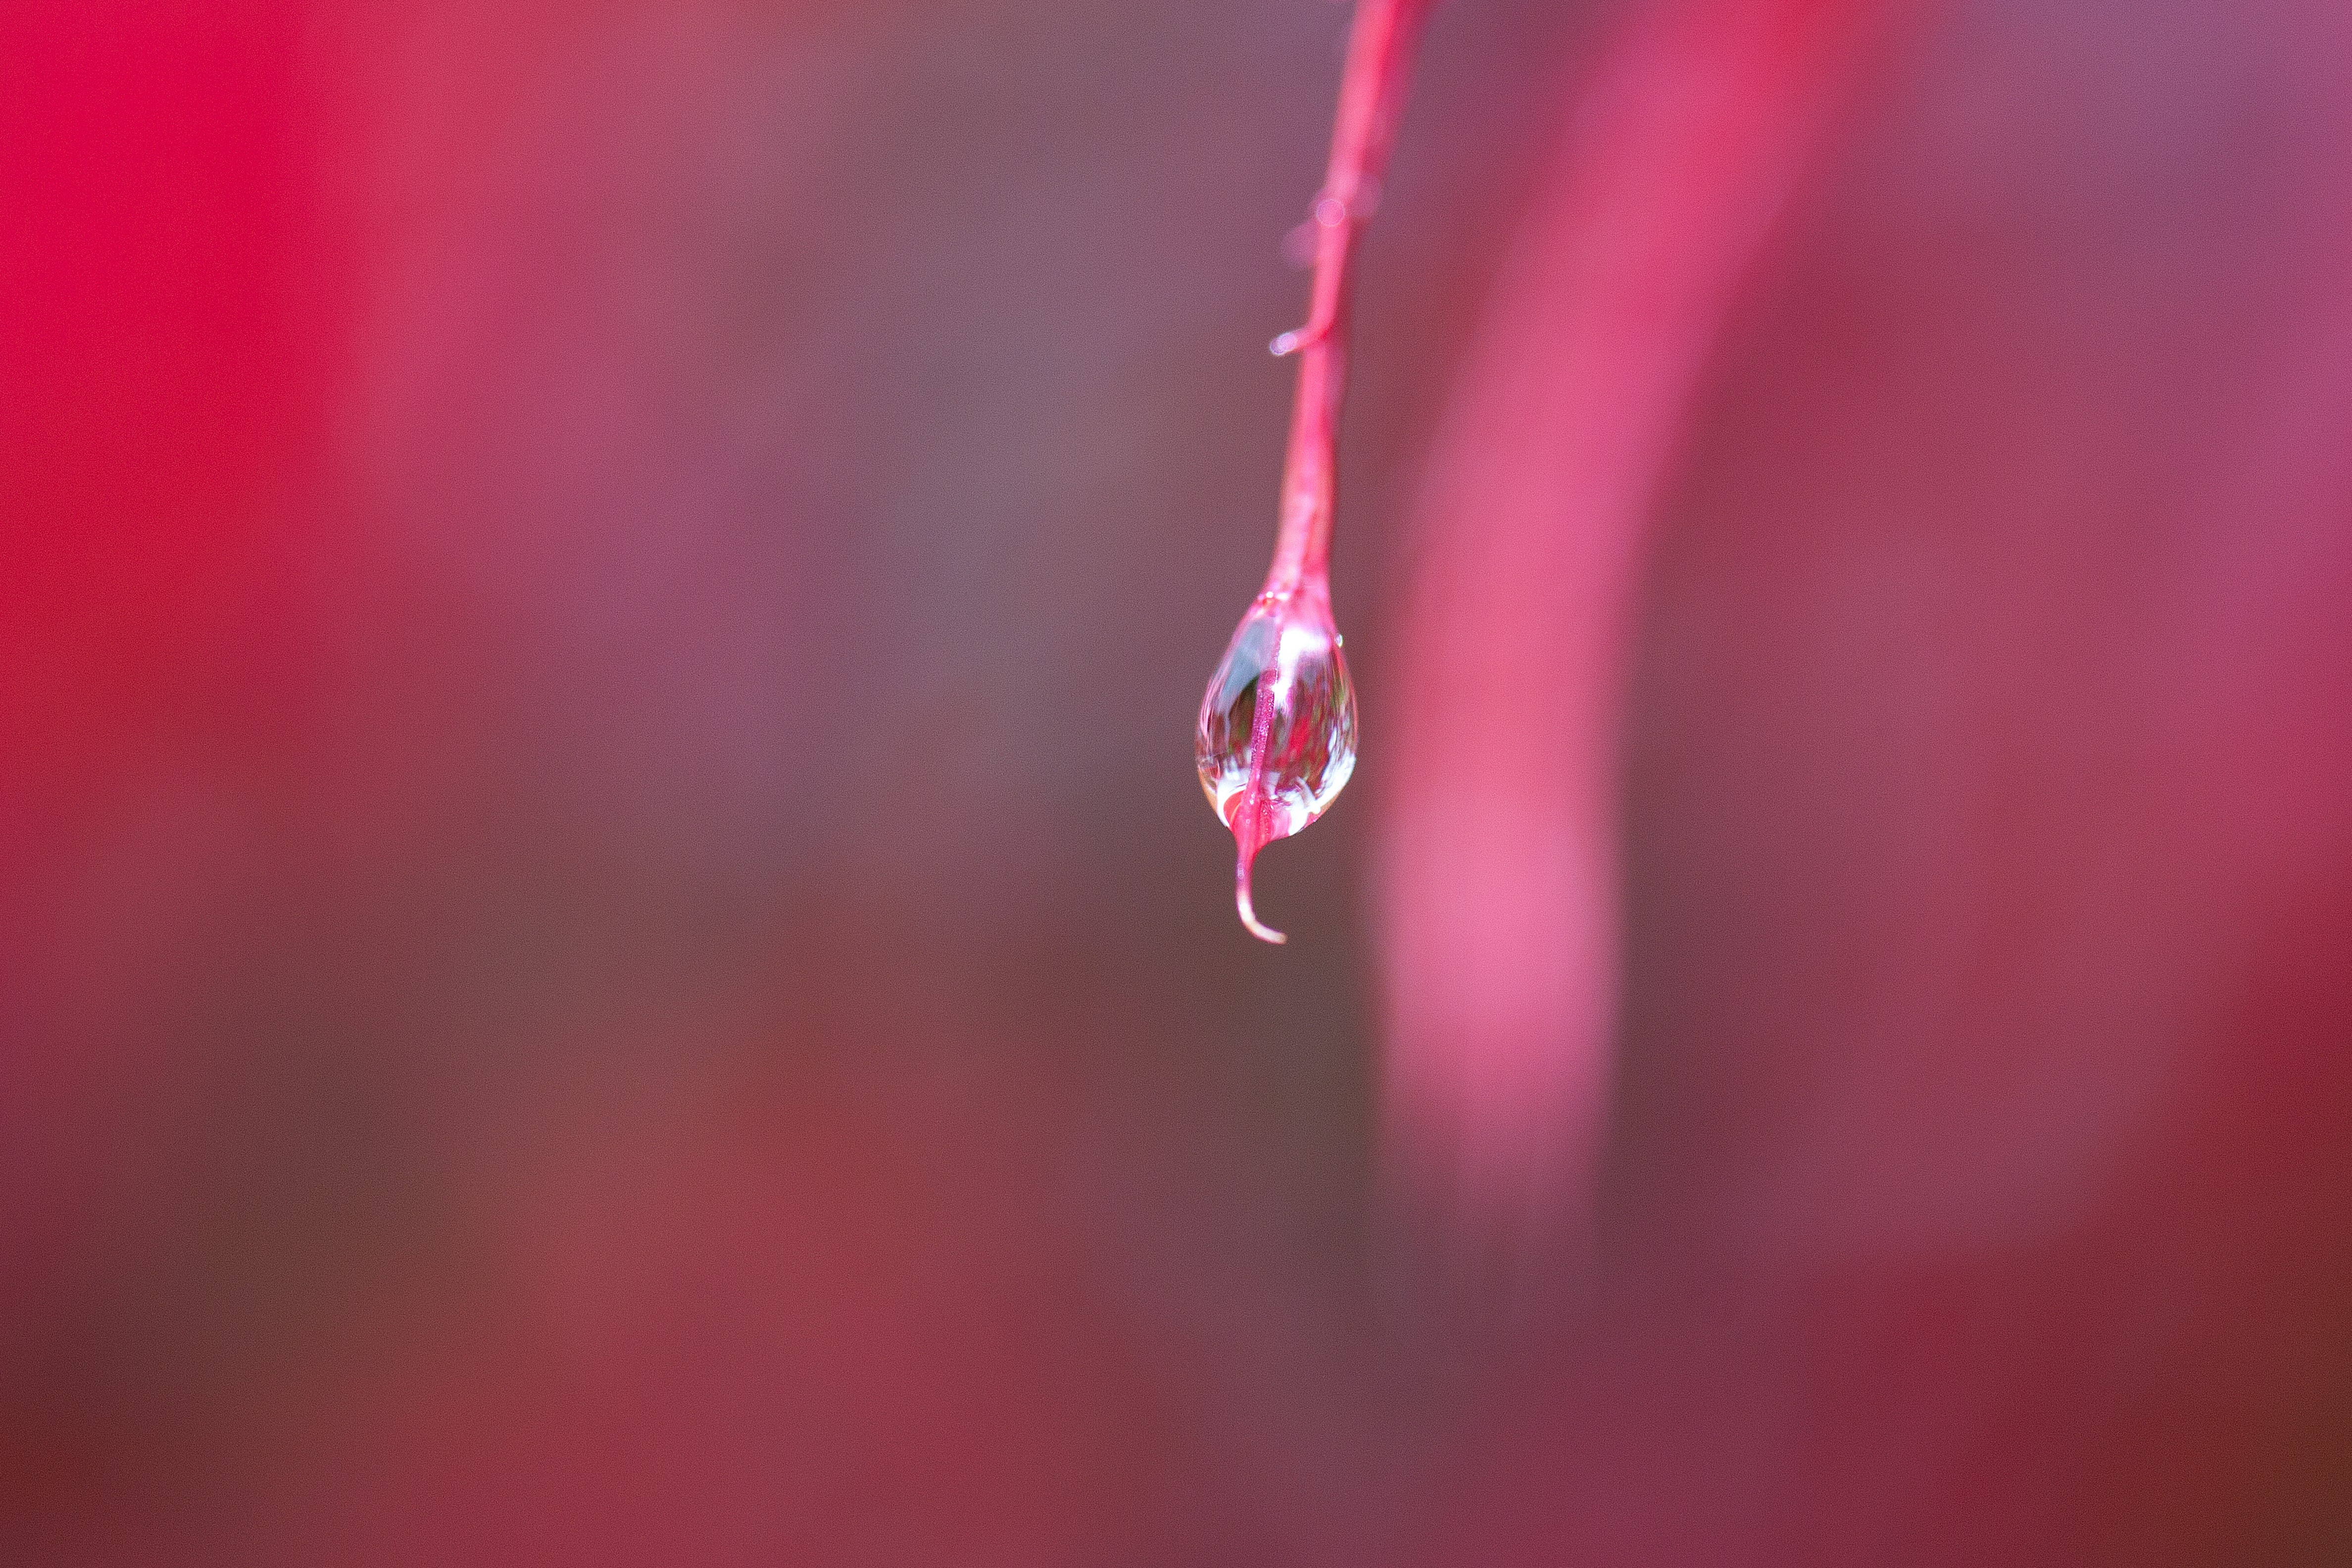
drop, dew, blur, photography, rain, flower, petal, raindrop, red, color, macro, autumn, colorful, pink, close, close up, leaves, japanese maple, moisture, sharpness, dye, macro photography, anthocyanin, computer wallpaper, recoloring the leaves, dark exposure